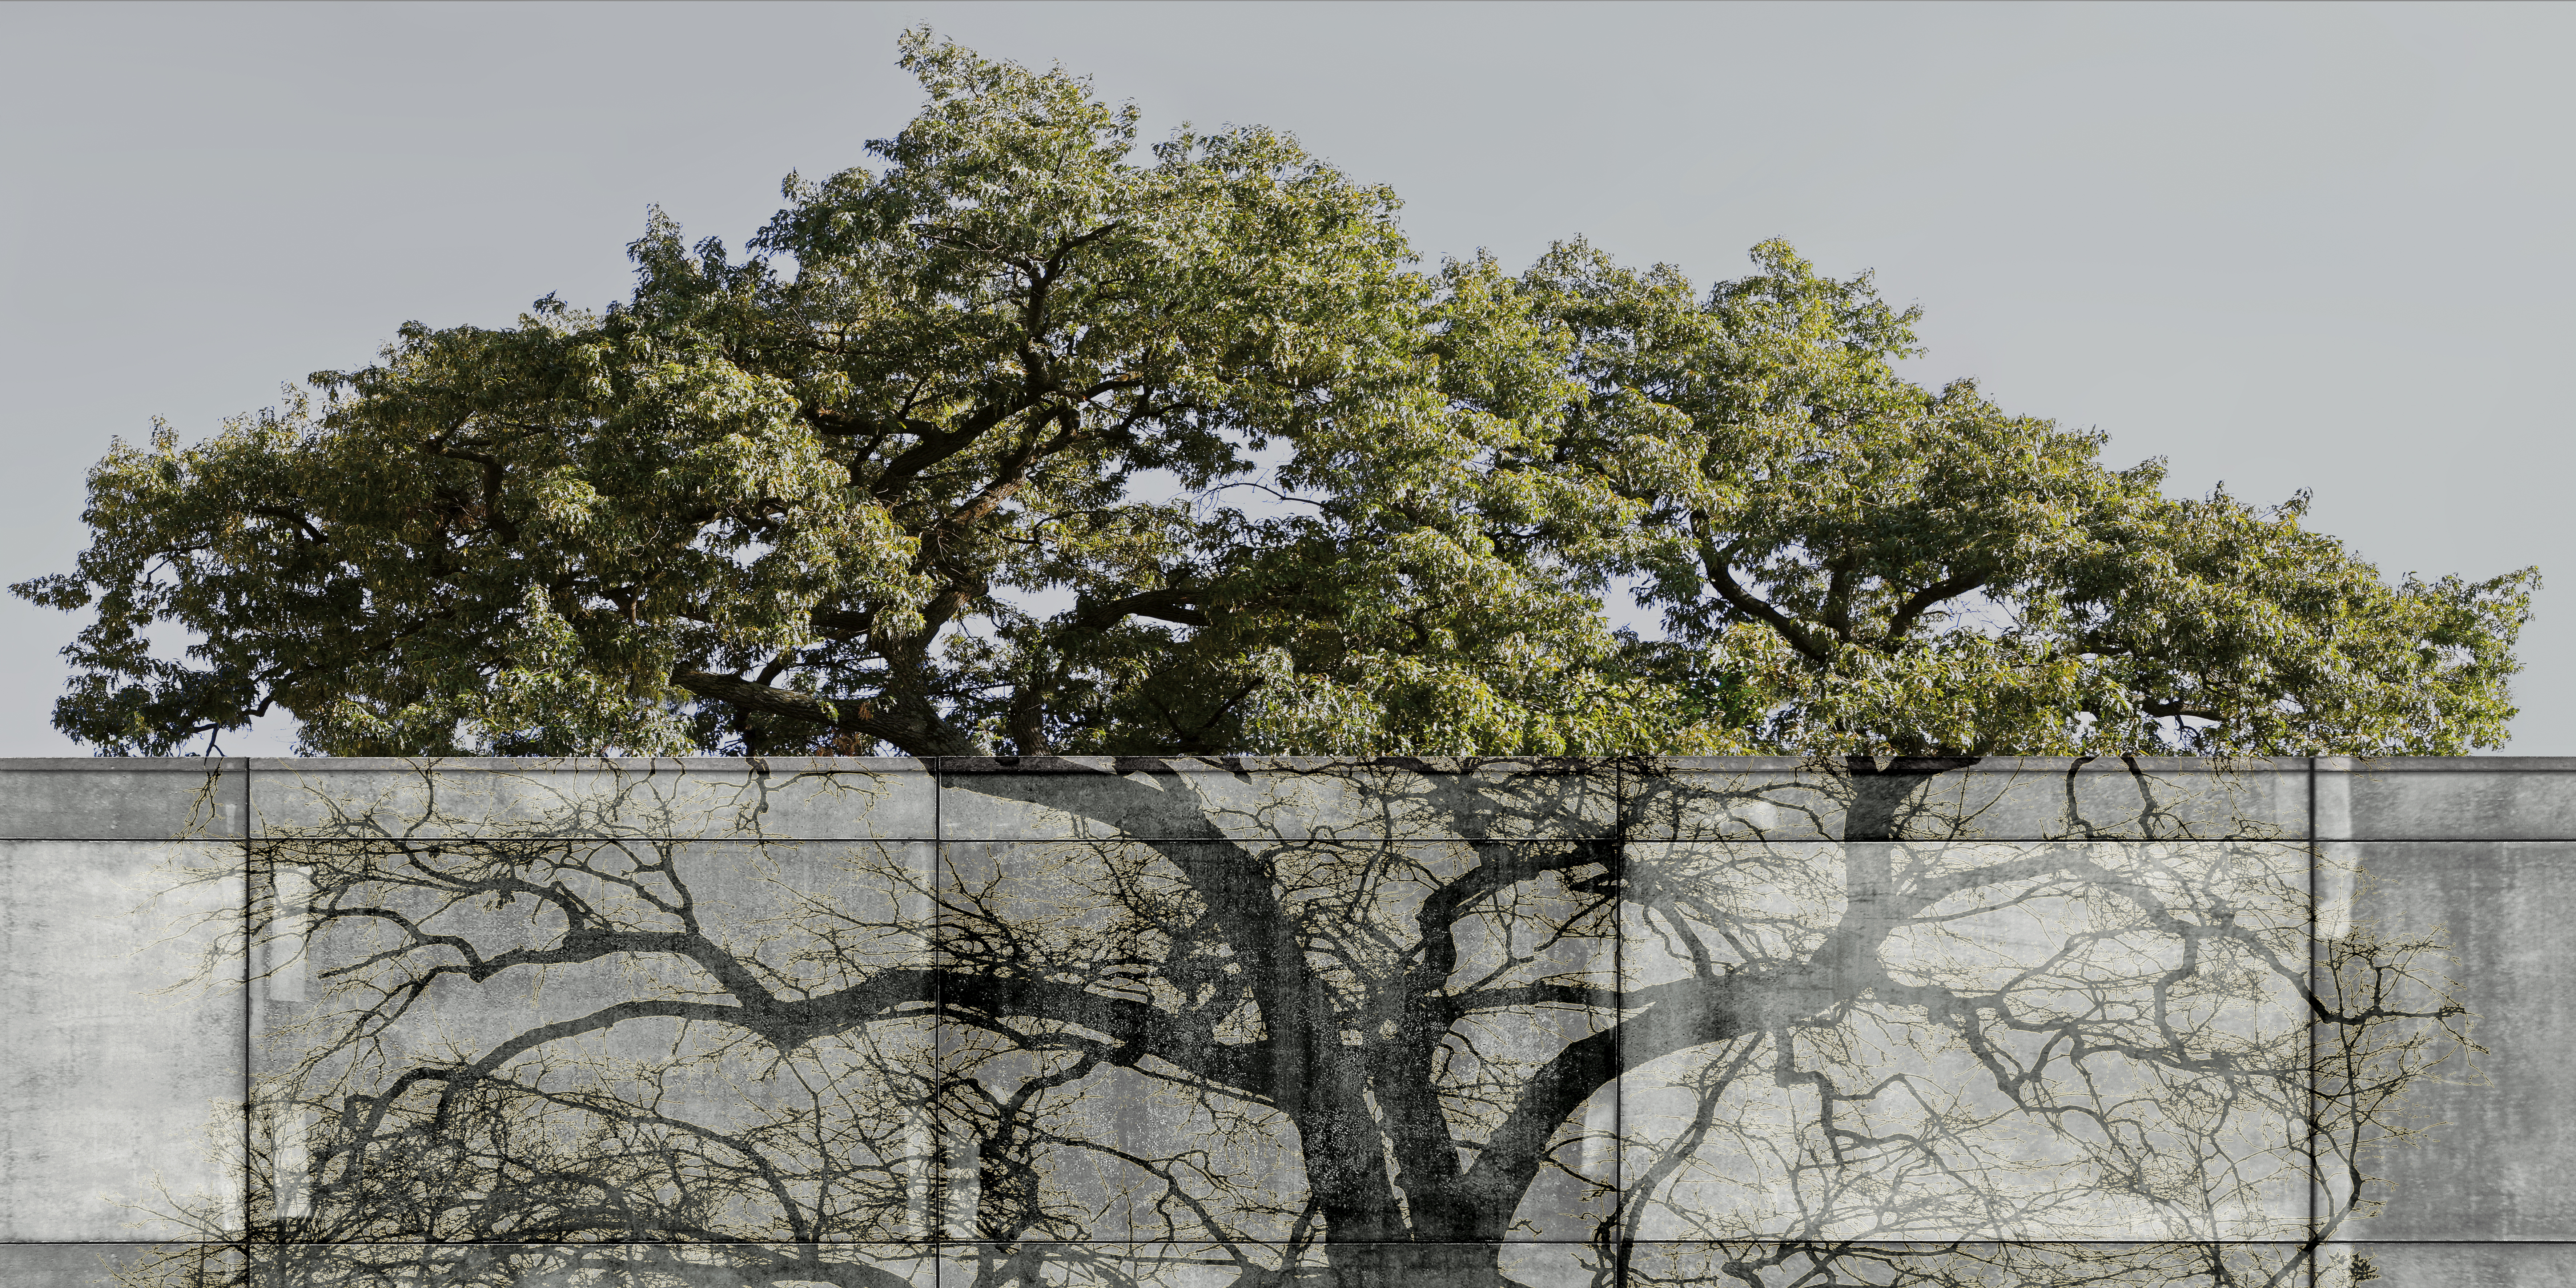
wall, concrete, tree, shadow, gray, woody plant, plant, vegetation, branch, California live oak, oak, Californian white oak, trunk, plane